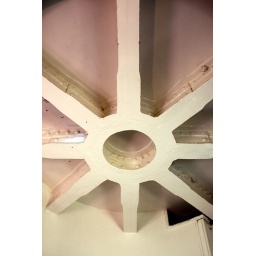
Supports to the floor beneath the lamp